Zieria prostrata

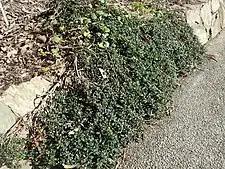
"Z. prostrata" habit

"Zieria prostrata" was first formally described in 1996 by James Andrew Armstrong in "Australian Native Plants: propagation, cultivation and use in landscaping". The specific epithet ("prostrata") is a Latin word meaning "down flat" or "laid low".